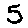
Label: 5